John Auger

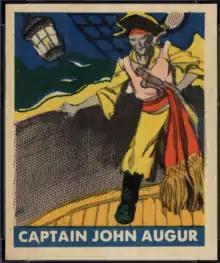
Captain John Auger (Auger/Augier), from the 1948 Leaf Pirates trading card set

John Auger (c. 1678 – 1718, occasionally spelled Augur or Augier) was a pirate active in the Bahamas around 1718. He is primarily remembered for being captured by pirate turned pirate-hunter Benjamin Hornigold.